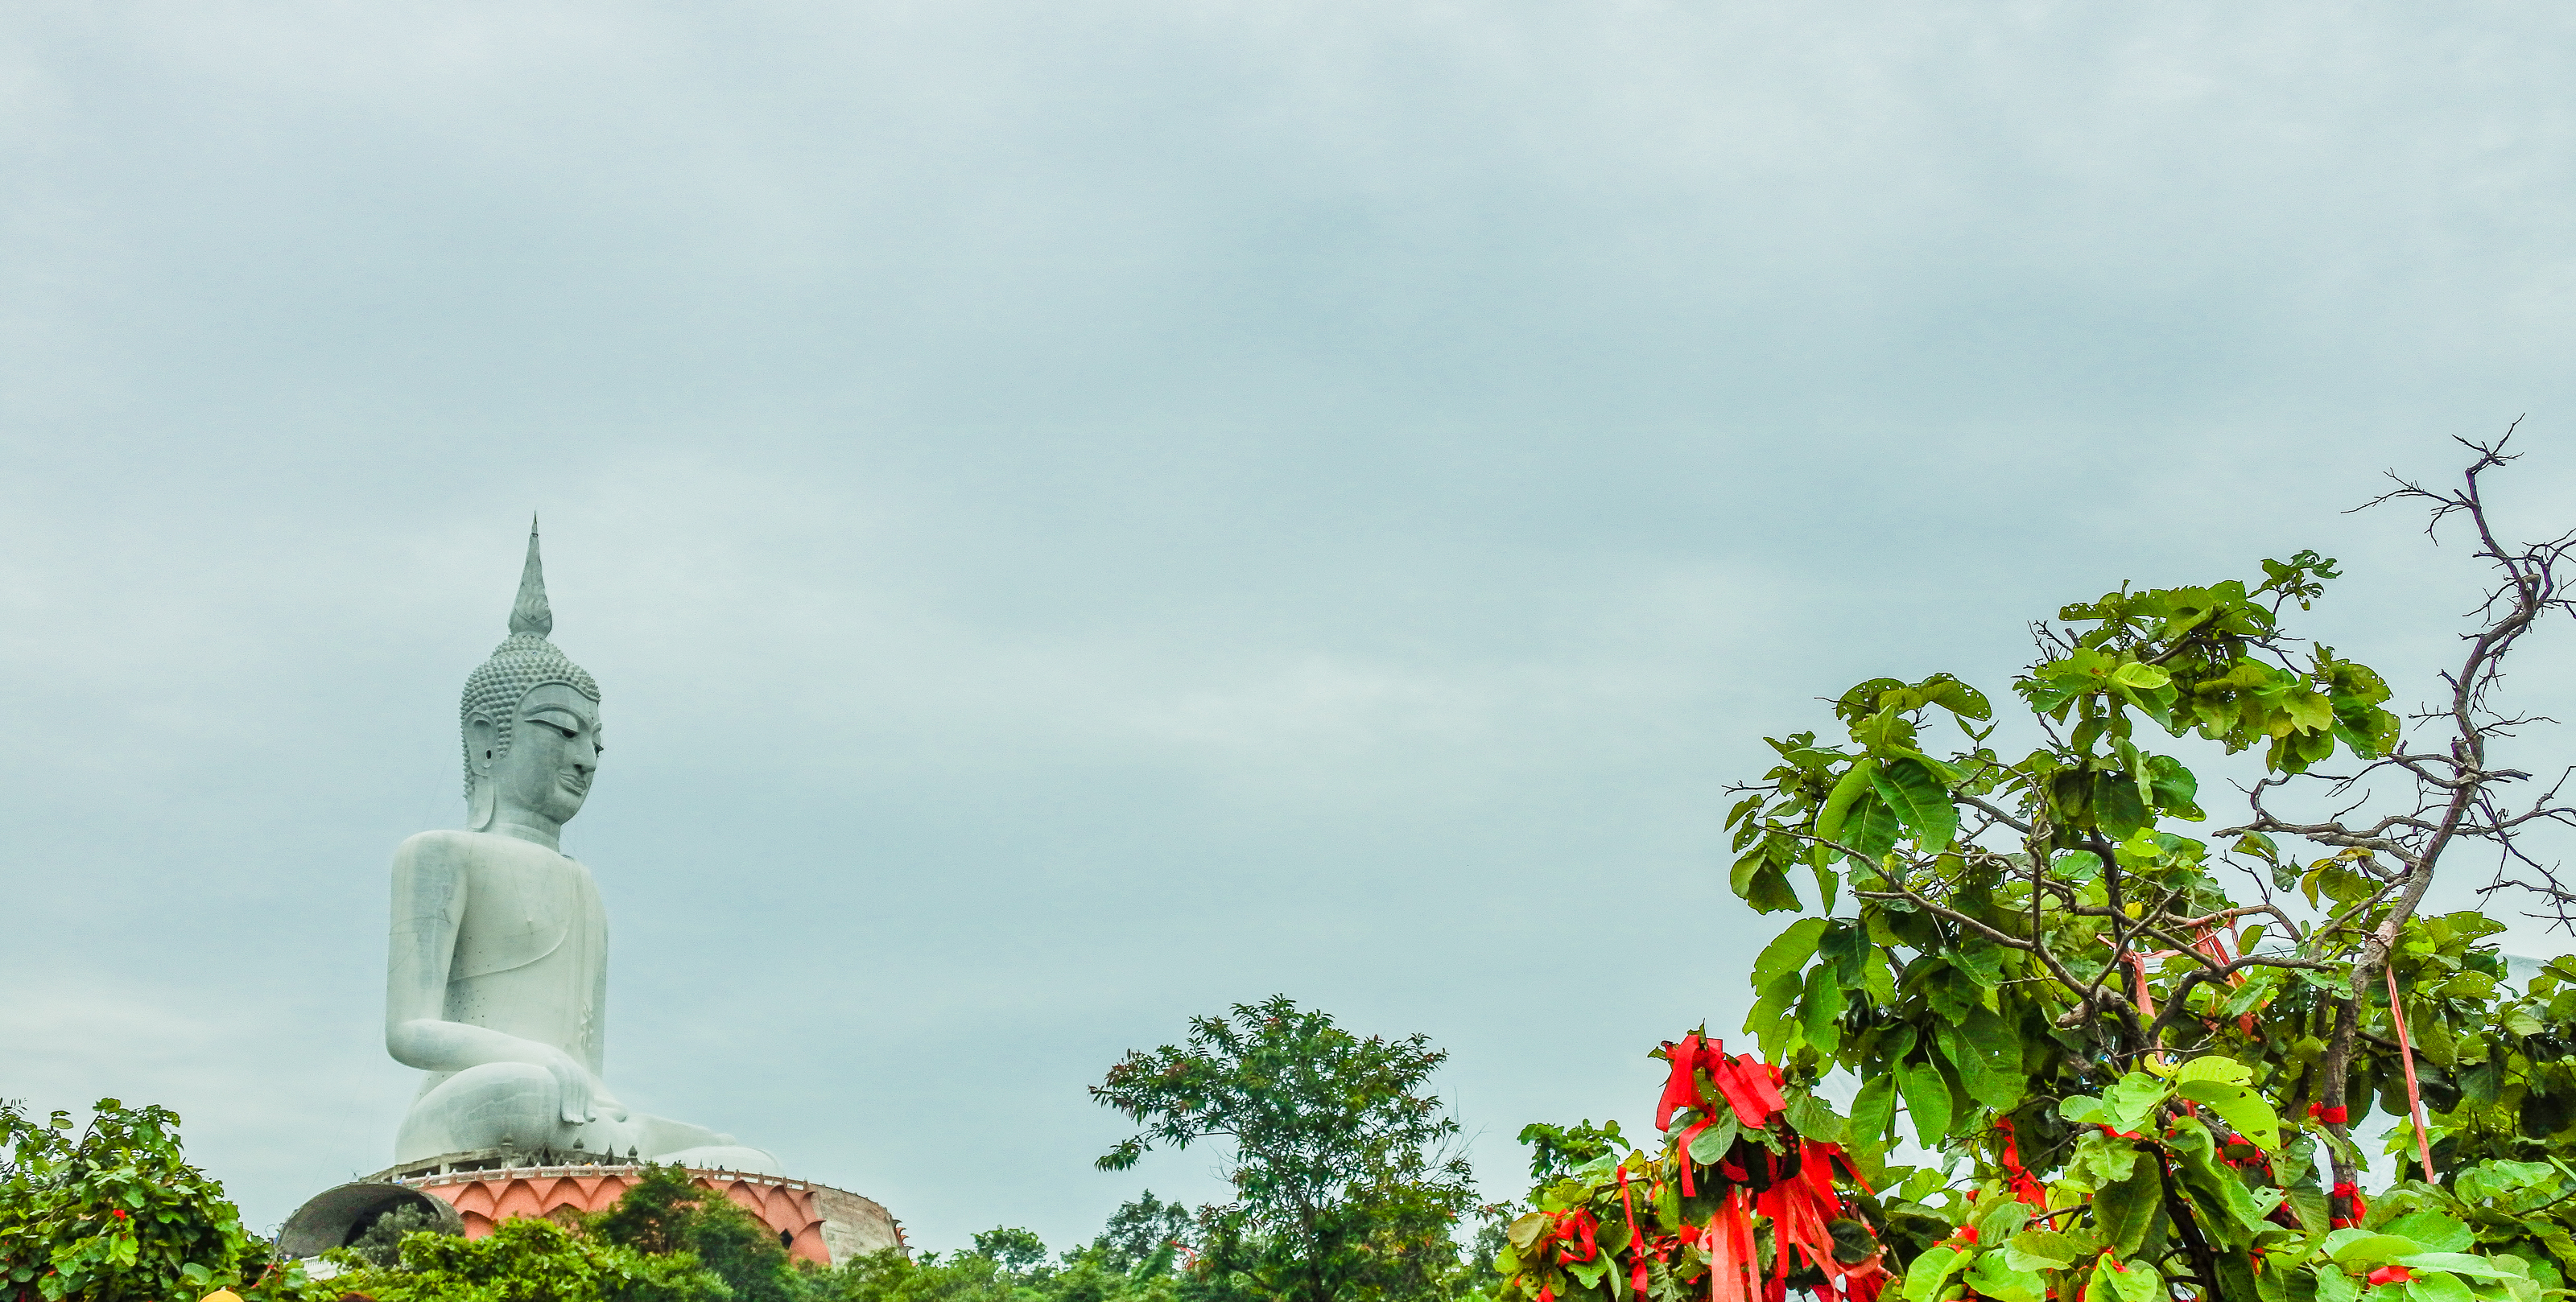
amazing, architecture, art, asia, asian, big, blue, blue sky, buddha, buddhism, built, climate, cloud, culture, destinations, exterior, famous, finger, forest, green, hill, large, manorom, meditation, mountain, mukdahan province, panorama, place, reflection, religion, sit, sky, southeast, spirituality, statue, structure, sunrise, sunset, symbol, temple, thai, thailand, top, tourism, travel, tropical, vacations, wat, water, white buddha, vegetation, landmark, monument, sculpture, plant, place of worship, tree, fictional character, tourist attraction, building, leisure, stupa, flower, vacation